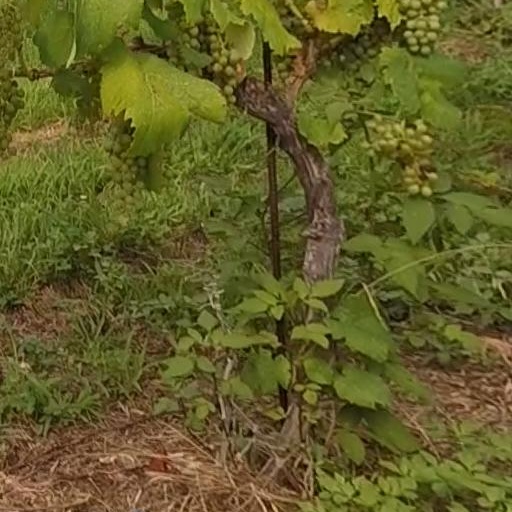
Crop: grape